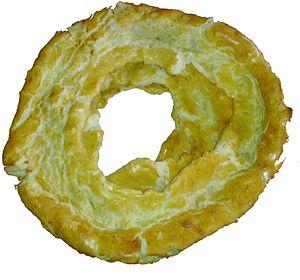
Tortillon, spécialité bon-encontraise.
Le tortillon est une pâtisserie élaborée à la façon d'un biscuit, avec, en première phase d‘échaudage de sa pâte, un pochage dans l‘eau chaude avant cuisson au four. On retrouve des appellations, des recettes et des formes sensiblement différentes selon les terroirs. C‘est une spécialité bon-encontraise.